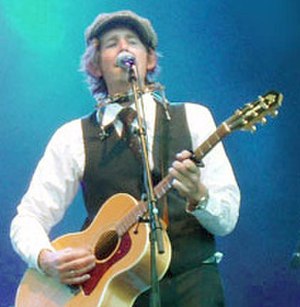
Spellemannprisen / Klasser og priser / Nuværende sangerbestemte klasser
Odd Nordstoga vant i 2002, 2004 og 2013.
Spellemannprisen er en prisuddeling til norske musikartister som har udmærket sig på en positiv måde det foregående år. Prisen blev etableret på initiativ fra det norske IFPI og uddelt første gang i 1973 for pladeåret 1972 og har blevet uddelt hvert år siden. Uddelingen arrangeres af Spellemannskomiteen, som er udnævnt af IFPI Norge og FONO.